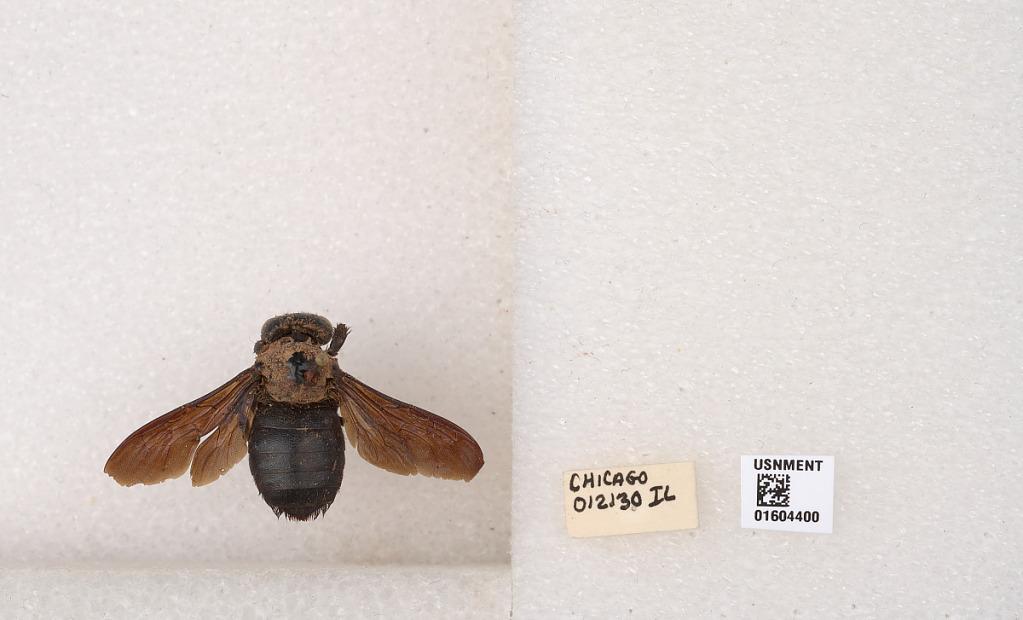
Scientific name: Xylocopa
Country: United States
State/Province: Illinois
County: Cook
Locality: Chicago
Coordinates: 41.85, -87.6501